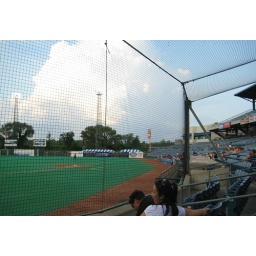
The view from home plate to right field at Alliance Bank Stadium in Syracuse, NY, 08/25/07.